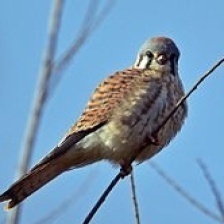
Species: AMERICAN KESTREL
Scientific name: FALCO SPARVERIUS